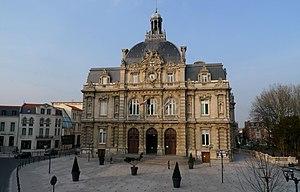
Tourcoing (France), Hôtel de Ville